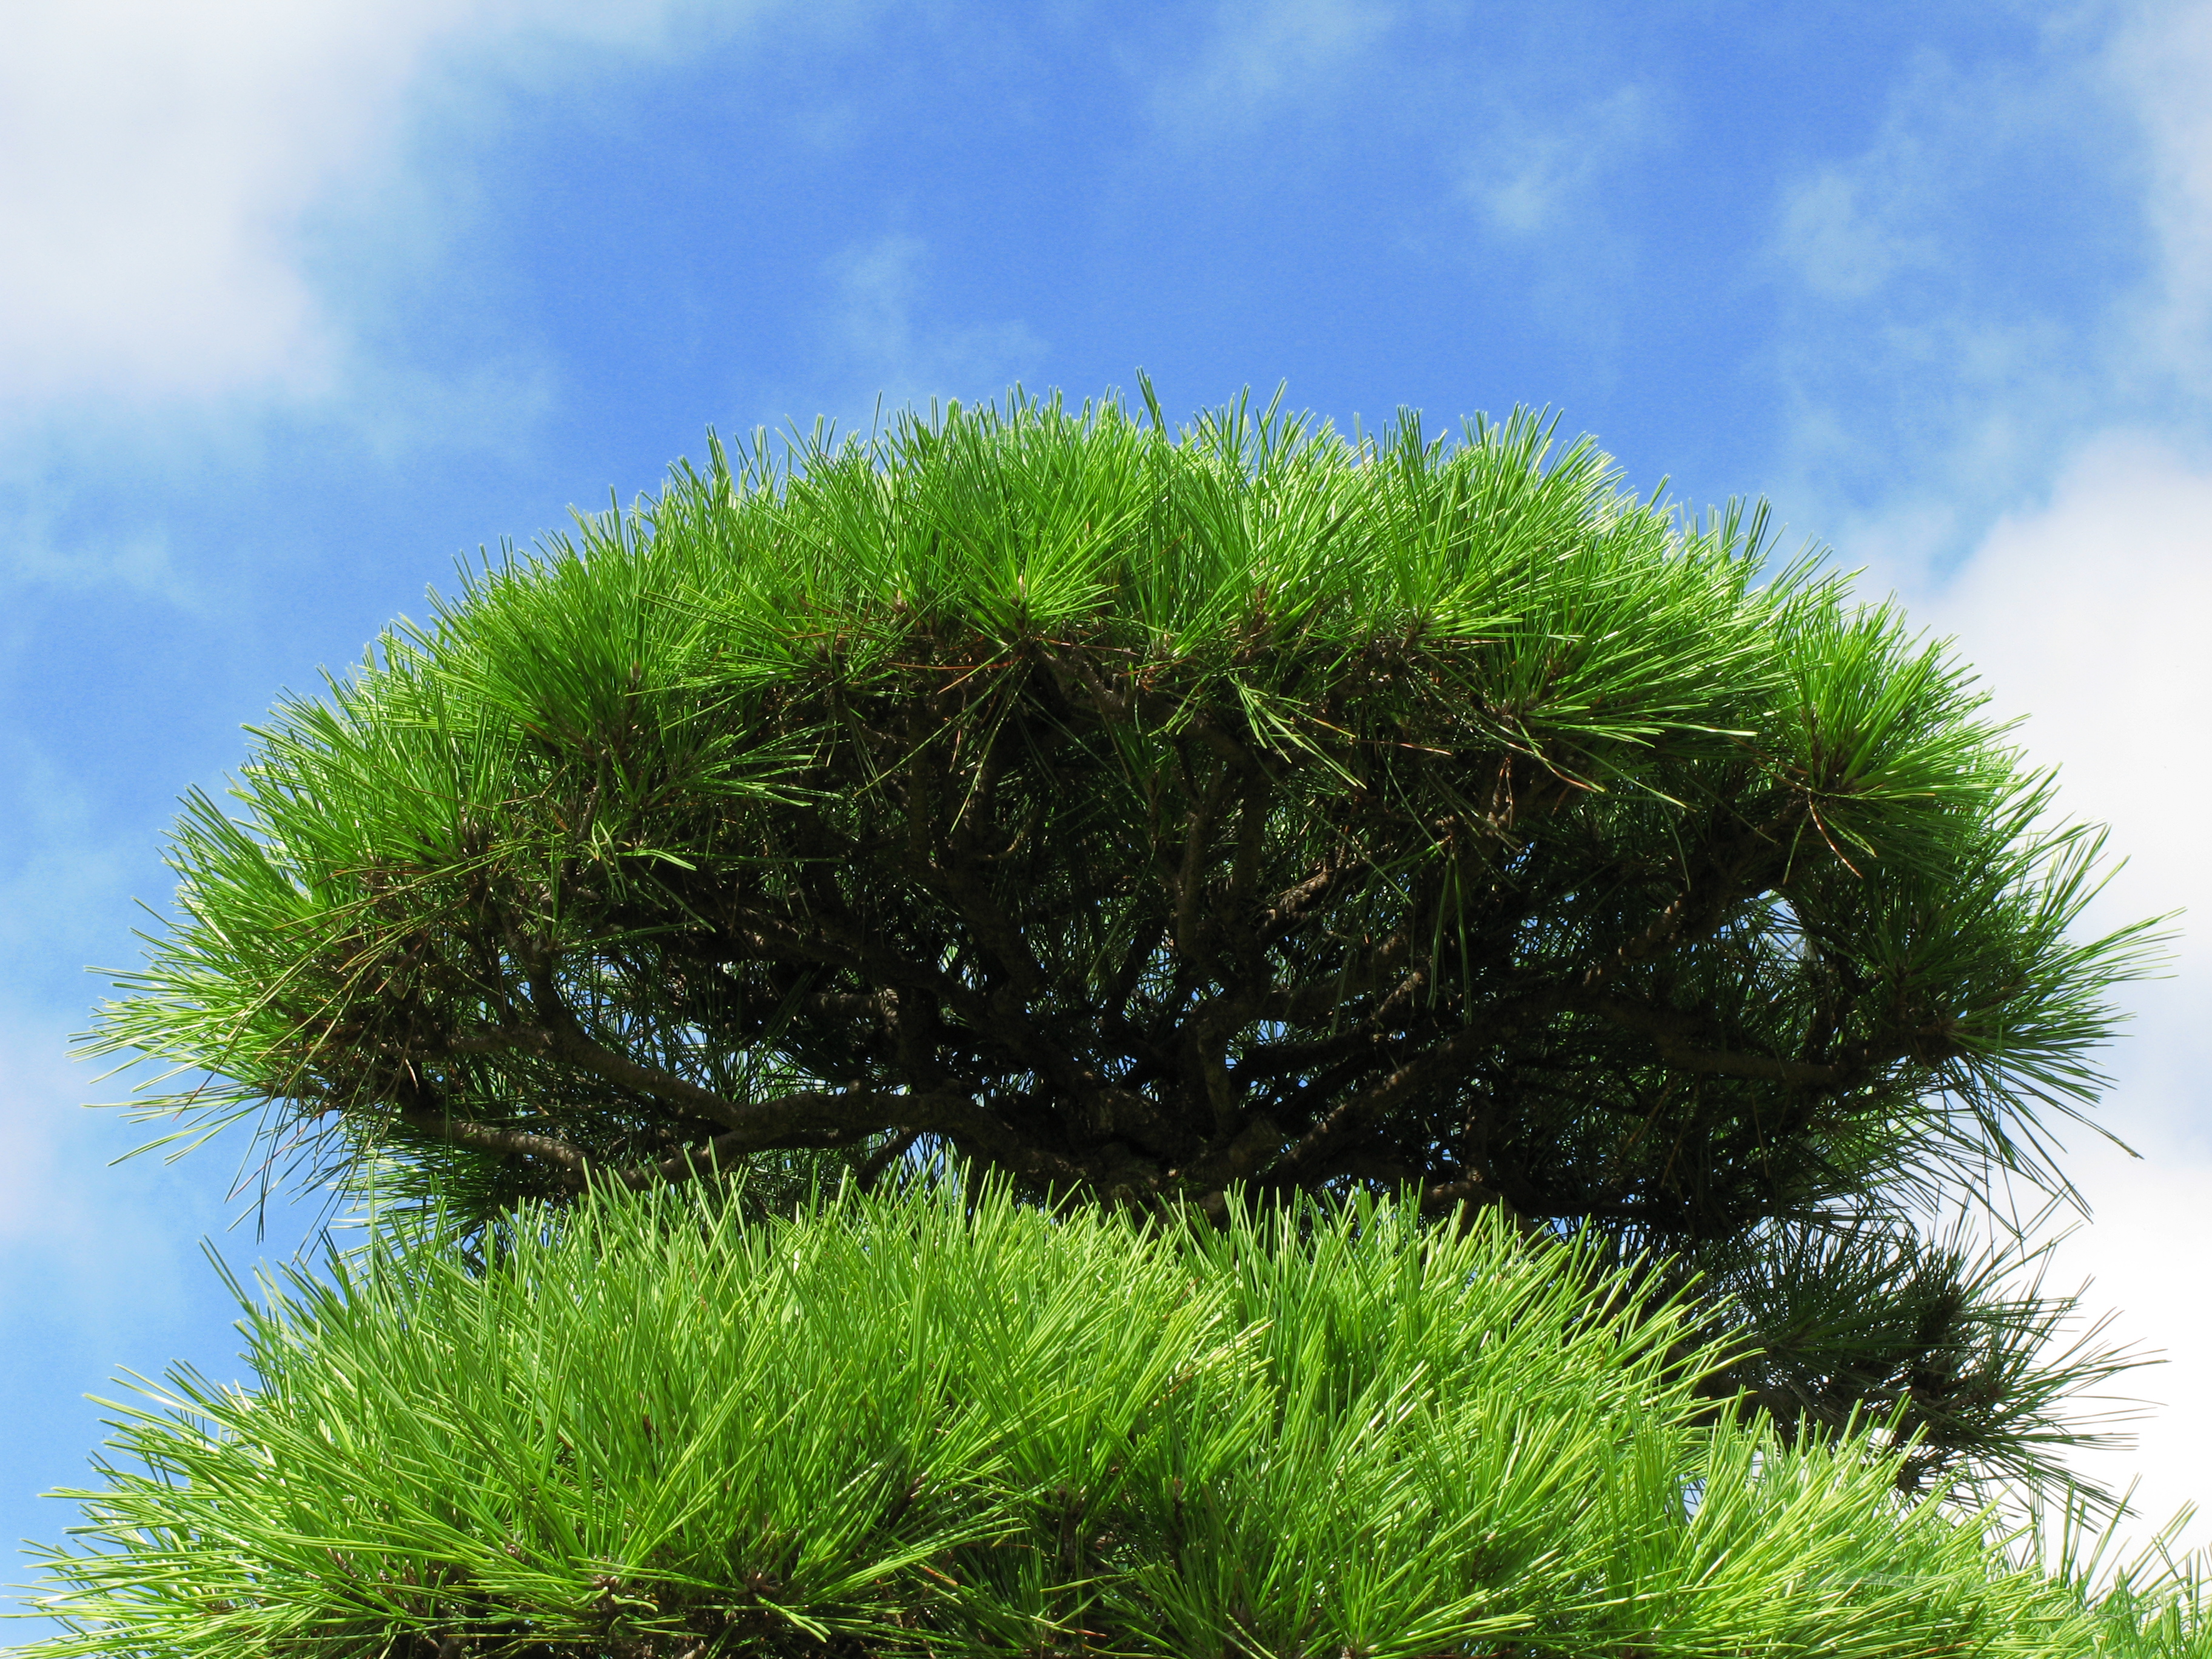
tree, grass, branch, plant, lawn, pine, green, high, evergreen, botany, fir, conifer, spruce, vegetation, shrub, hires, larch, ecosystem, hi, res, g7, biome, grass family, woody plant, temperate coniferous forest, land plant